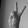
ASL letter: V